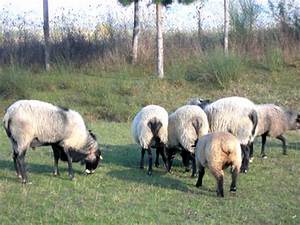
Label: pecora